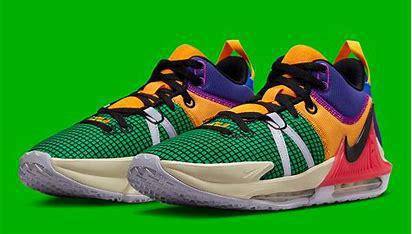
Brand: Nike
Model: Lebron Witness 7